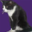
Label: cat